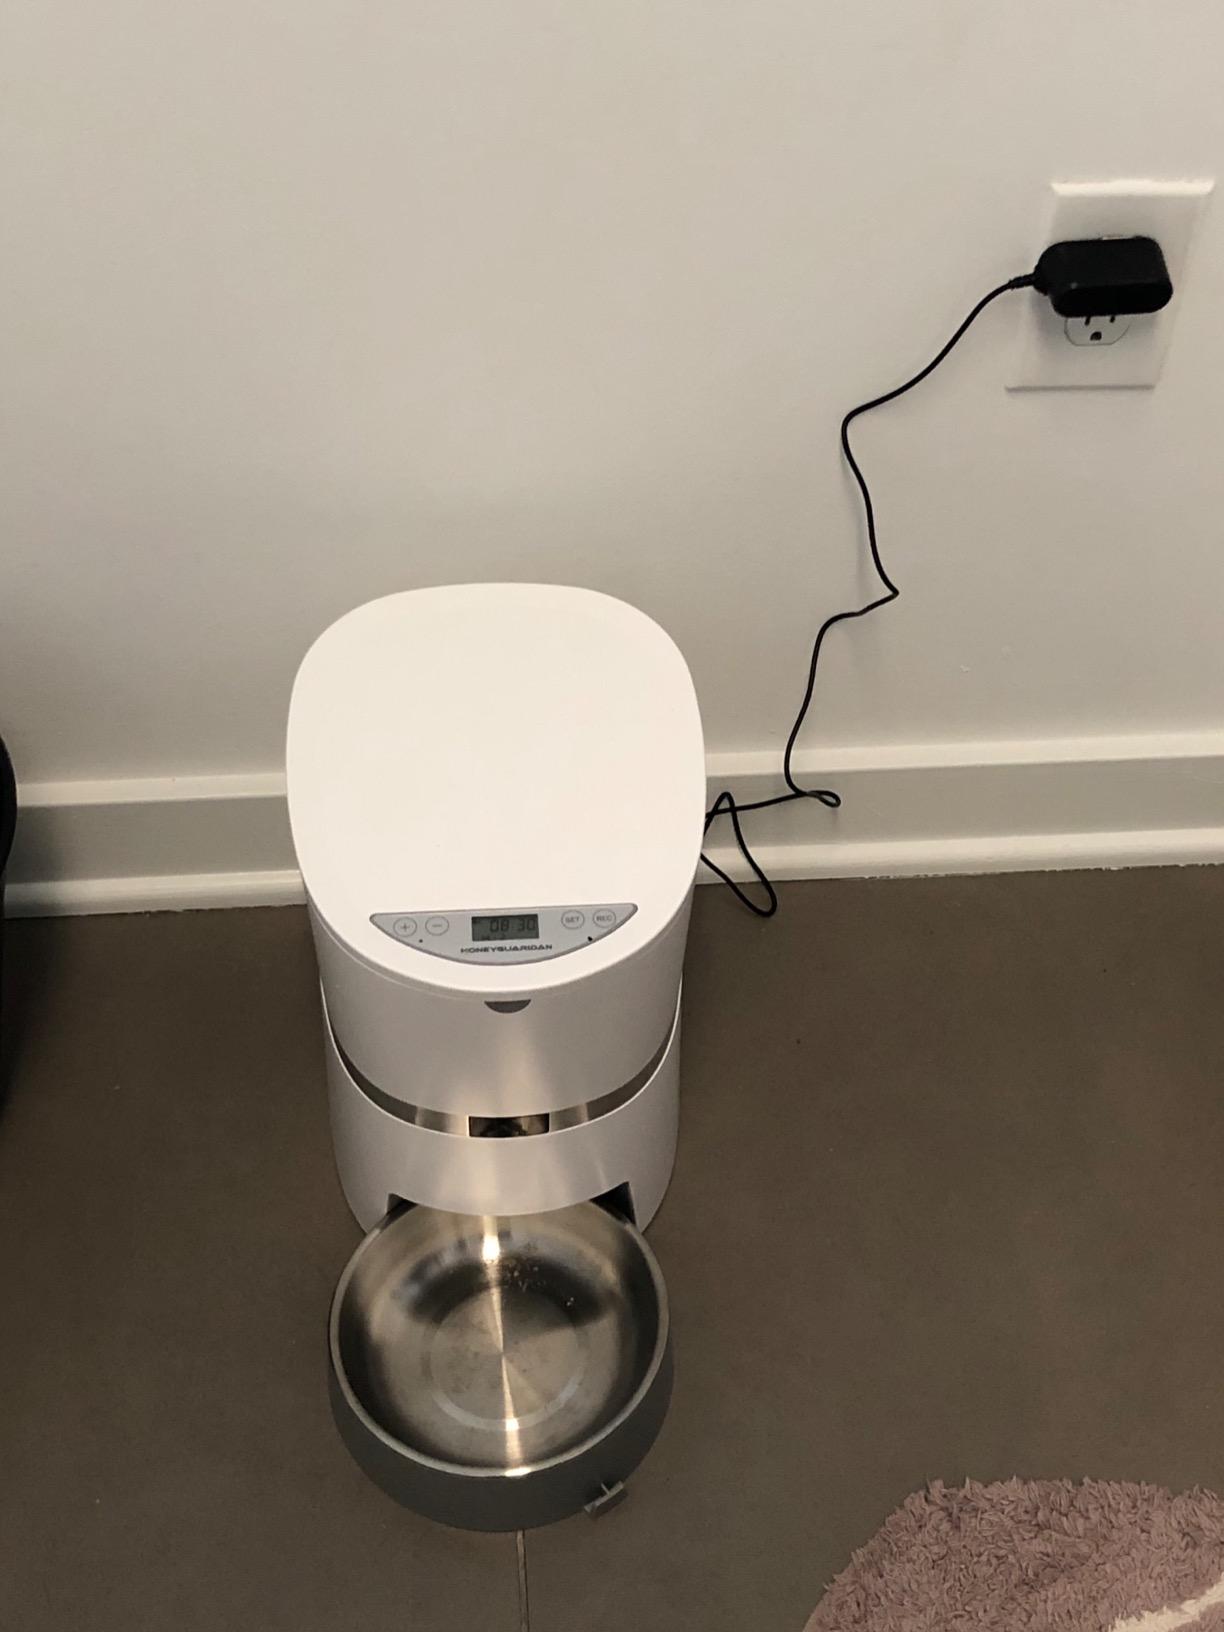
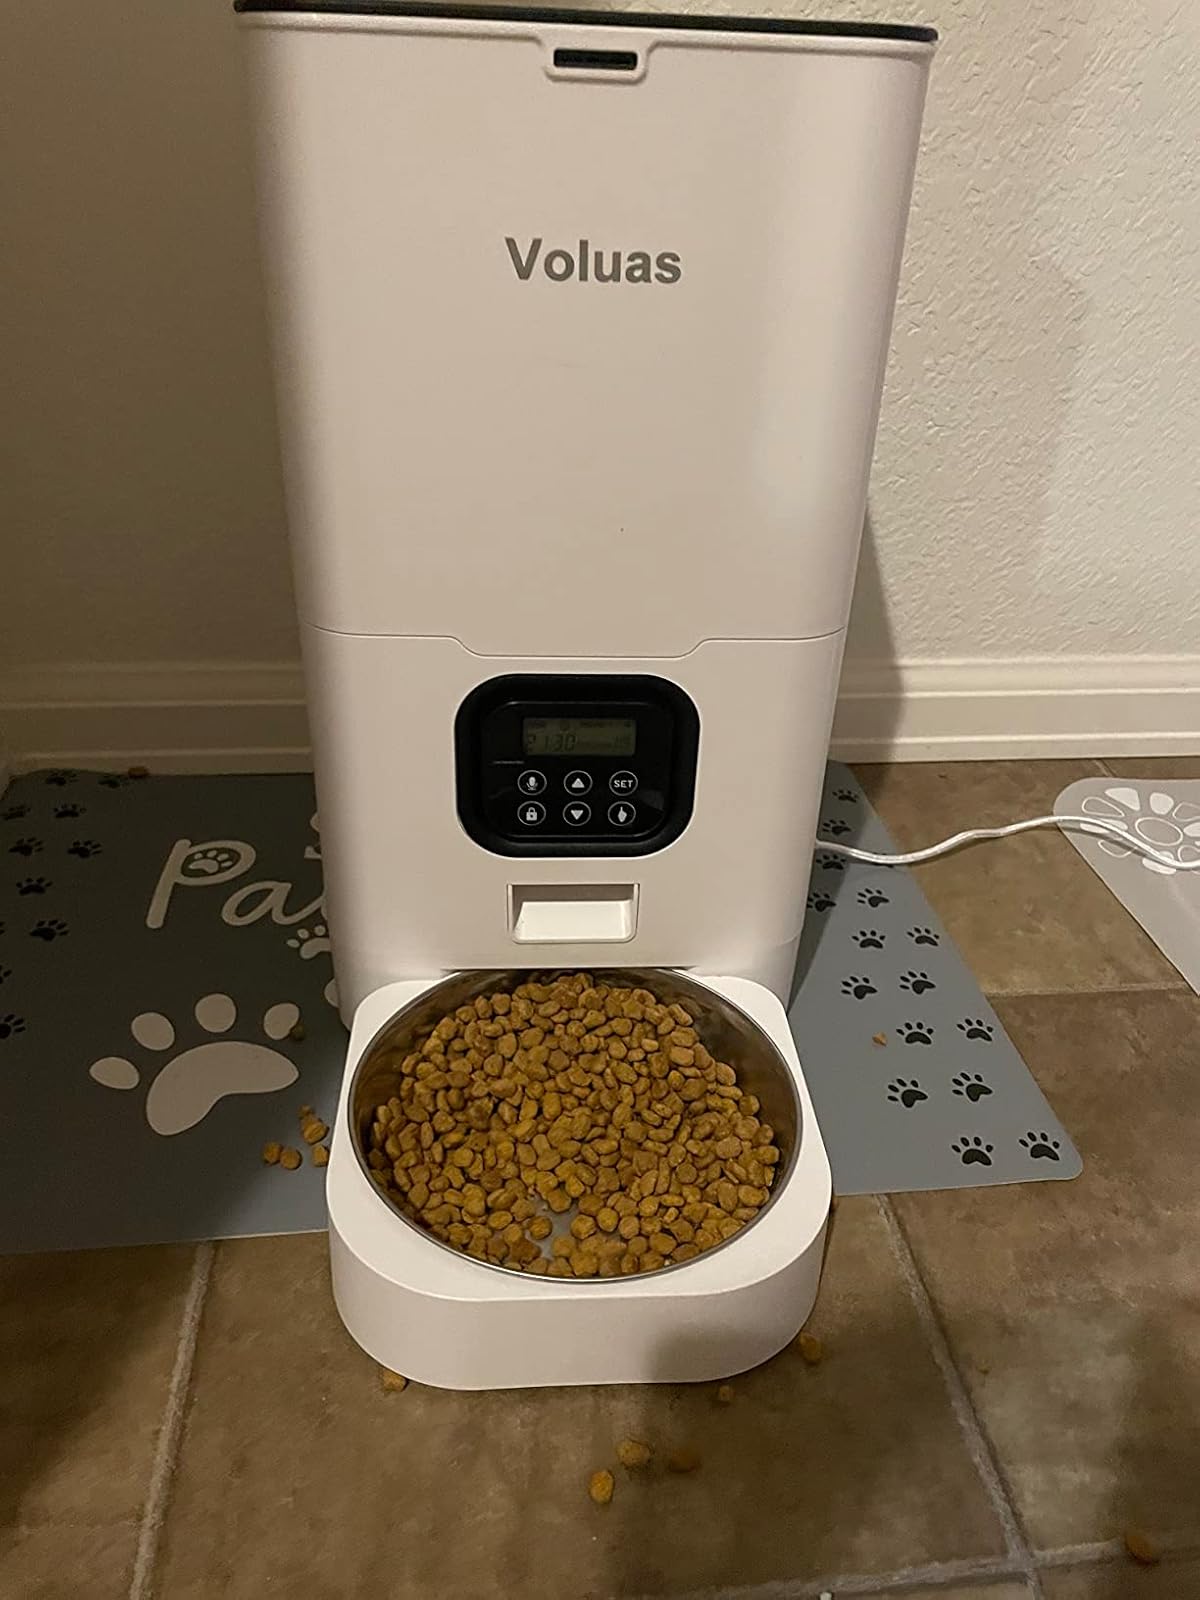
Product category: items_feeder
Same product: no